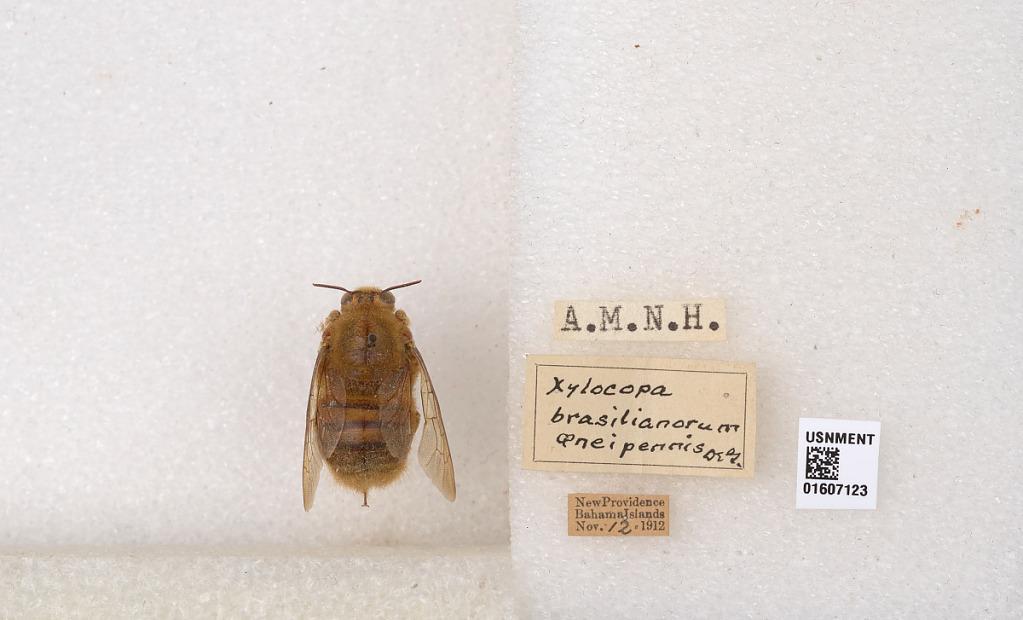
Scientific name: Xylocopa (Neoxylocopa) bahamensis Moure & Hurd
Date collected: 1912-11-12
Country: Bahamas
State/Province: New Providence